Packard Hawk

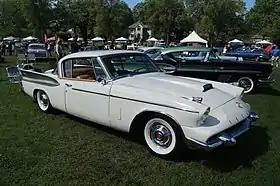

The Packard Hawk is a model of automobile. It was the sportiest of the four Packard-badged Studebakers produced in 1958, the final year of Packard production.